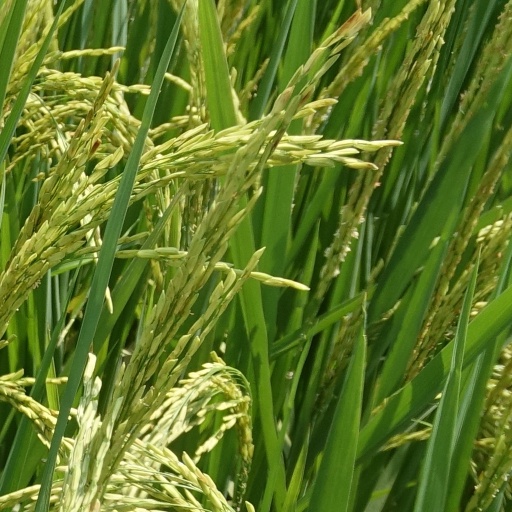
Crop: rice